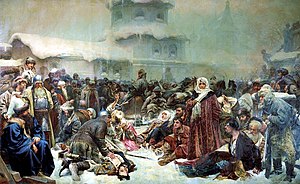
Republikken Novgorod / Republikkens fald
Borgermesterinden Martha ved ødelæggelsen af Novgorods Vetje, af Klavdij Lebedev
Republikken Novgorod var en stor og indflydelsesrig stat i middelalderens Rusland. Den eksisterede mellem 1100- og 1400-tallet, og strakte sig fra Østersøen til Uralbjergene.